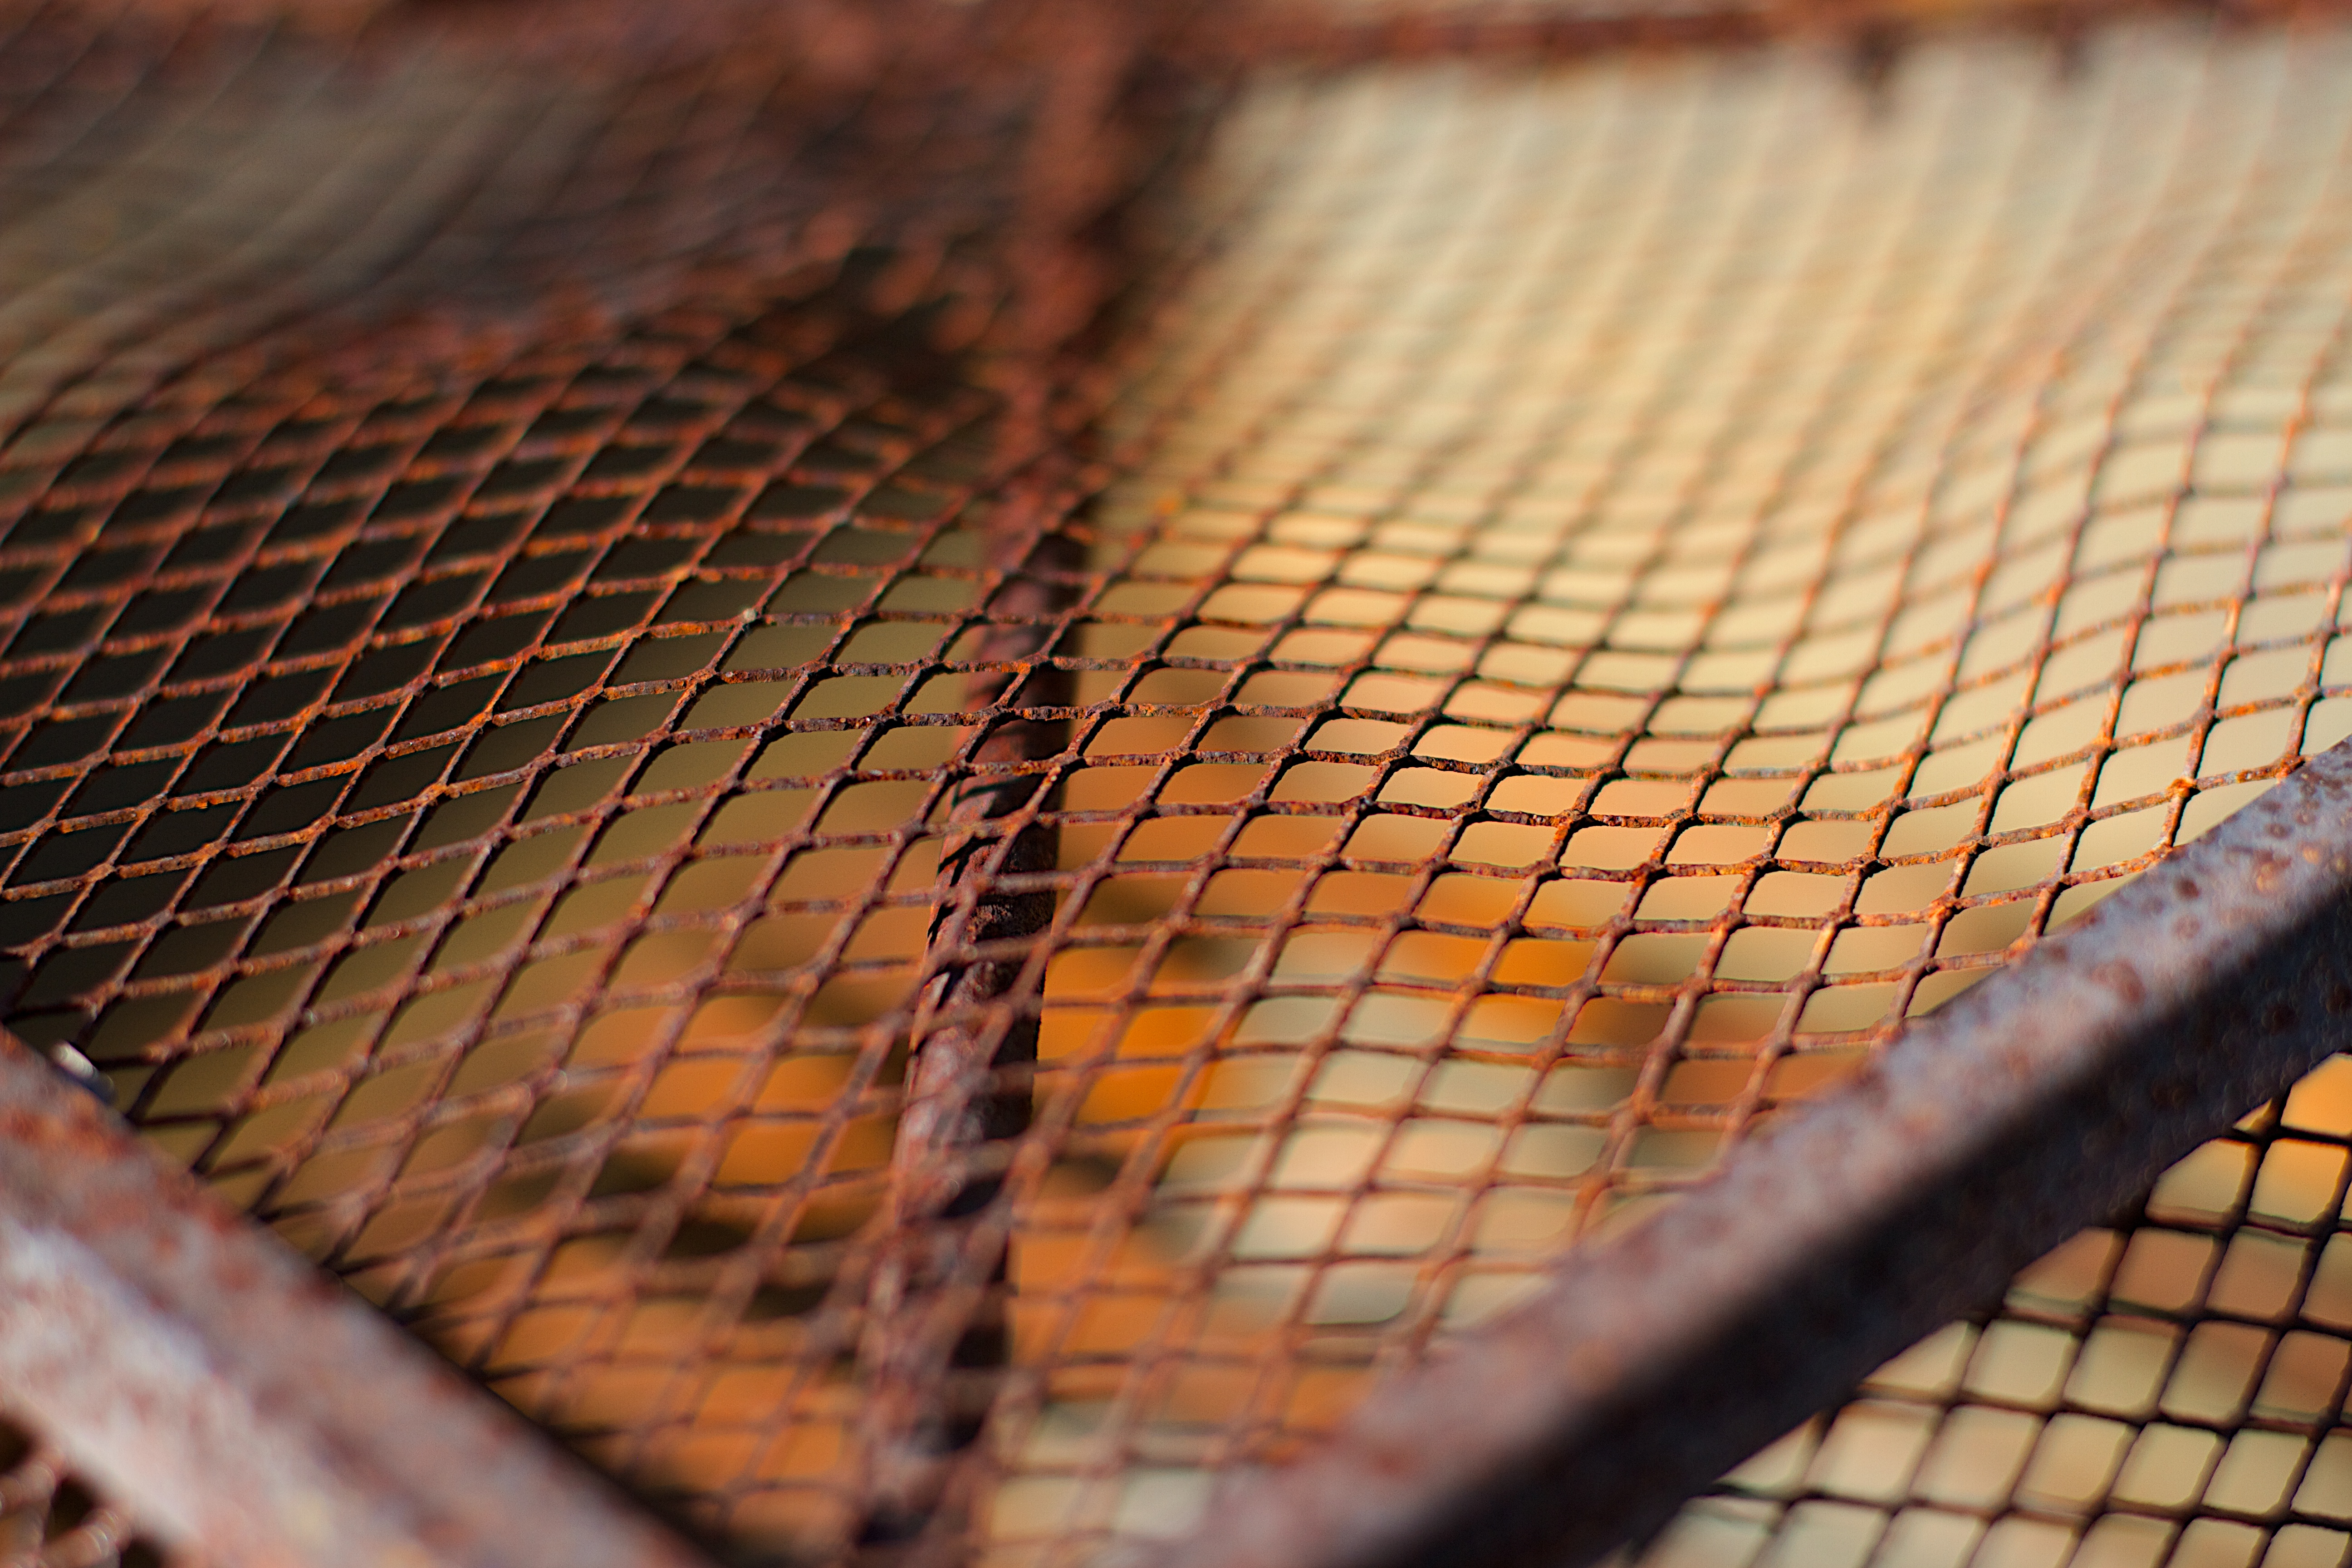
hand, wood, track, texture, leaf, color, reptile, material, close up, snake, shape, macro photography, string instrument